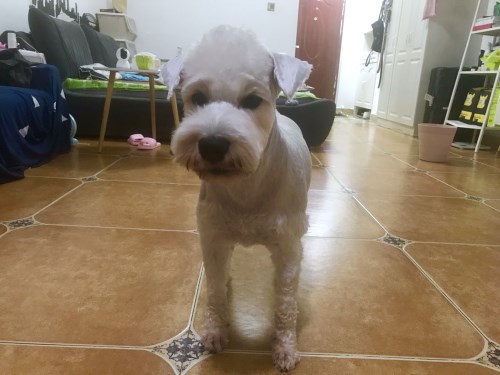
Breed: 2342-n000102-miniature_schnauzer